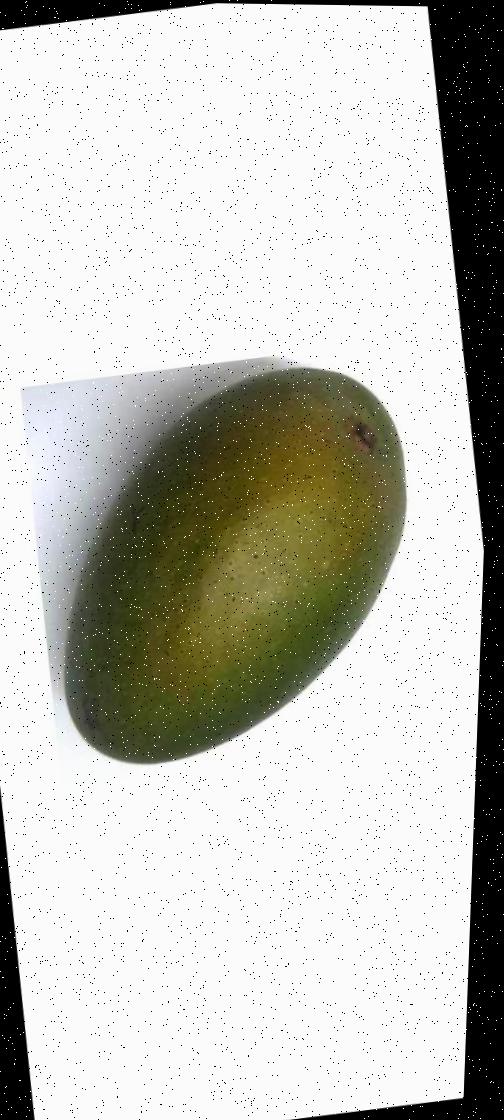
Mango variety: Ashshina Zhinuk